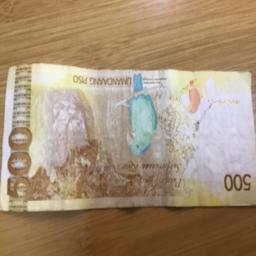
Label: 500_Back